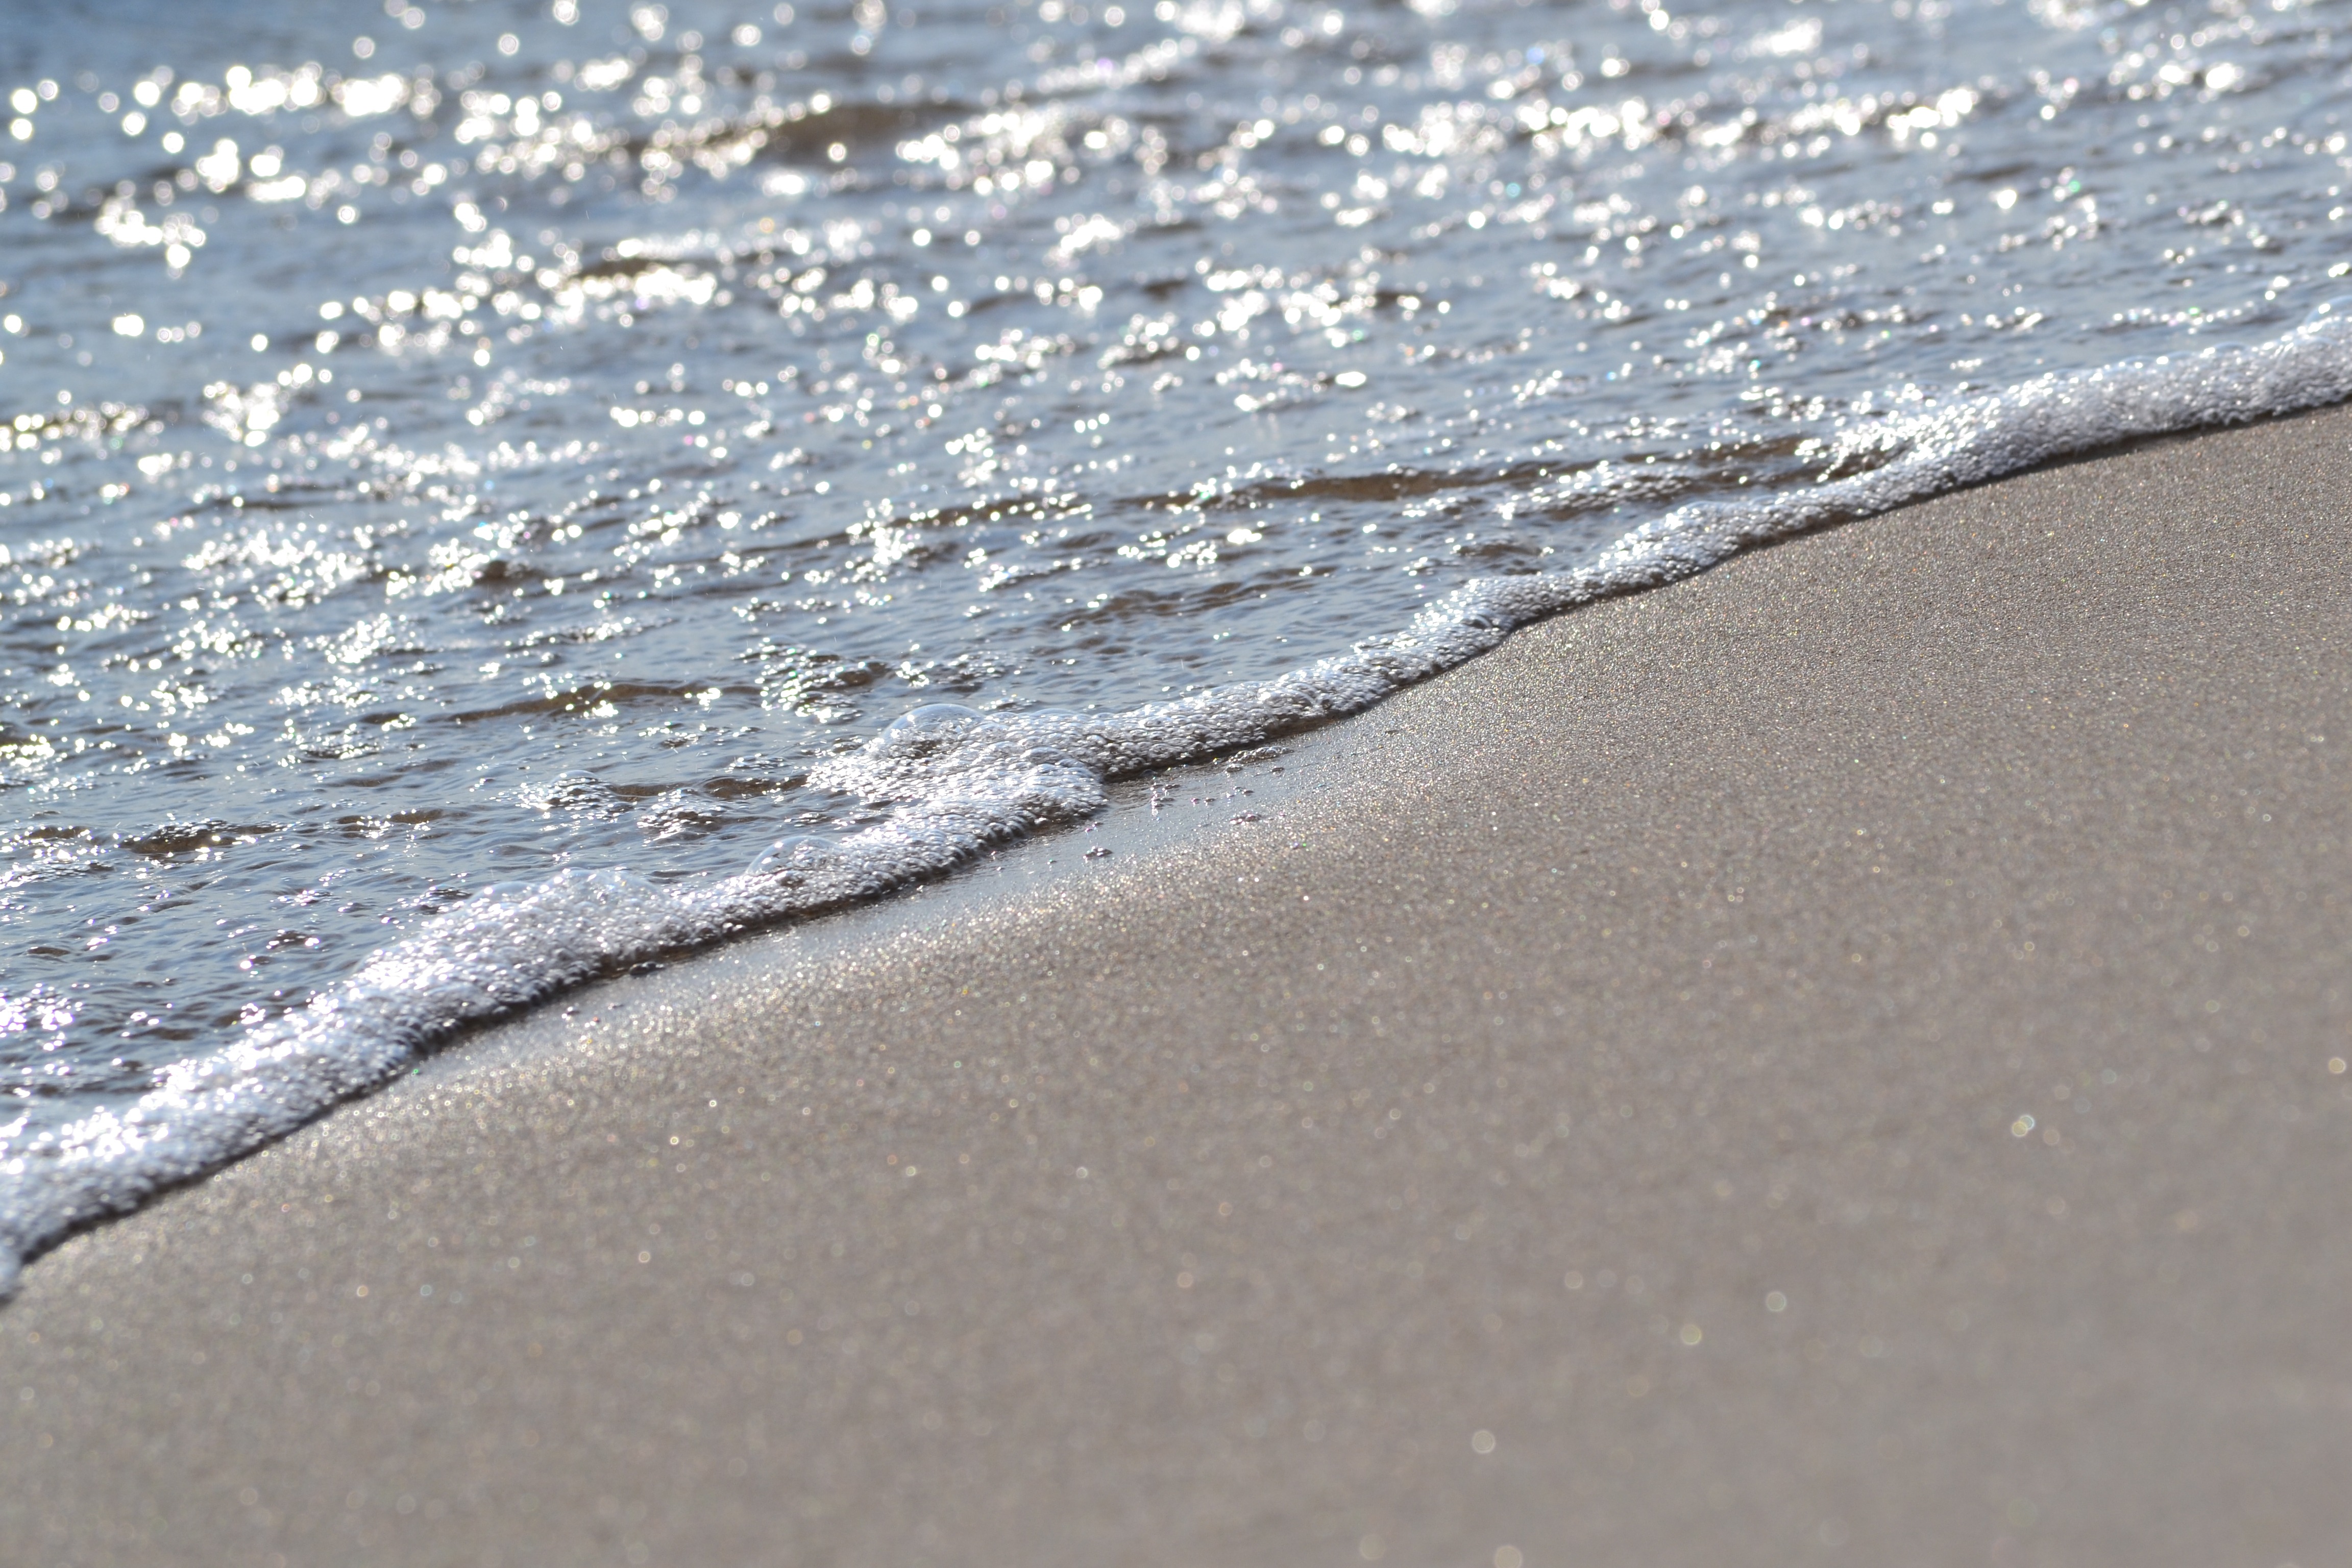
beach, sea, water, sand, snow, winter, wave, frost, asphalt, ice, material, freezing, road surface